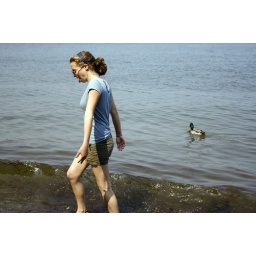
Natalie wants to chase that duck so badly but she's turned off by the scummy water